Kartli

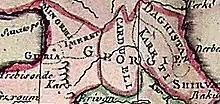
Kartli (Cardueli) in the 18th century. Detail from a map of Jean Clouet, 1767.

After the unification of various Georgian polities into the kingdom of Georgia early during the 11th century, the names "Kartli" and "Kartveli" became a basis of the Georgian self-designation "Sakartvelo". The Georgian circumfix "sa"-X-"o" is a standard geographic construction designating "the area where X dwell", where X is an ethnonym.